Question: What is blue here?
Tambaya: Menene shuɗi a nan?
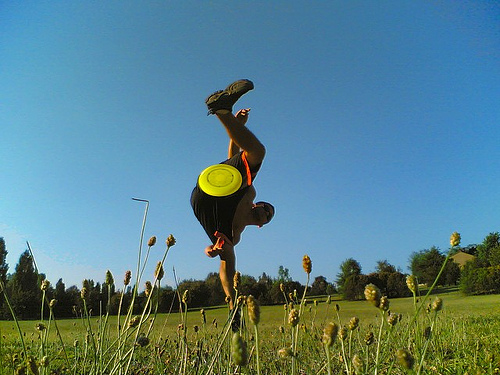
Answer: The sky.
Amsa: Sararin sama.